Moldavian–Polish War (1530–1538)

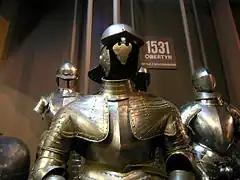
Polish armoury from the battle of Obertyn

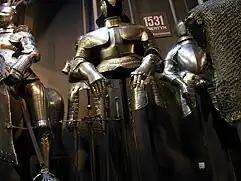
Polish armoury from the battle of Obertyn

The news that Petru Rareș's army was advancing behind him reached the Hetman on August 21, just as he finished writing a letter to the king, in which he reported the recent victory. Tarnowski took the envelope from the messenger Zbigniew Sienieński with the words: "I don't want you to leave already, because I hope in God that we will beat this crowd of enemies as well, and then you will hang doubly auspicious news." He also immediately ordered the camp to be moved to a flat hill with sides of 2×0.5 kilometers by the road from Obertyn to Chocimierz, two kilometers away to the north. The place was chosen perfectly, because the enemy had to storm the Polish positions going uphill and could not maneuver the cavalry efficiently. The position from the north was supported by a sizable forest, making entrapment impossible. At the top of the hill a stockade was rolled: the wagons were arranged in a rectangle and chained together, but leaving two movable gates, the first facing the enemy, i.e. from the southwest - Obertyn, and the second rear gate from the northwest, leading to Chocimierz. The longer flanks numbered 100 wagons lined up with drawbars to the center, the shorter 25 wagons. The entire camp was dug in and entanglements were set up, and all artillery was located in the southeastern corner of the stockade, where the main assault was expected.